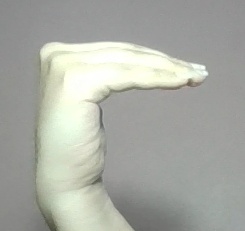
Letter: haa